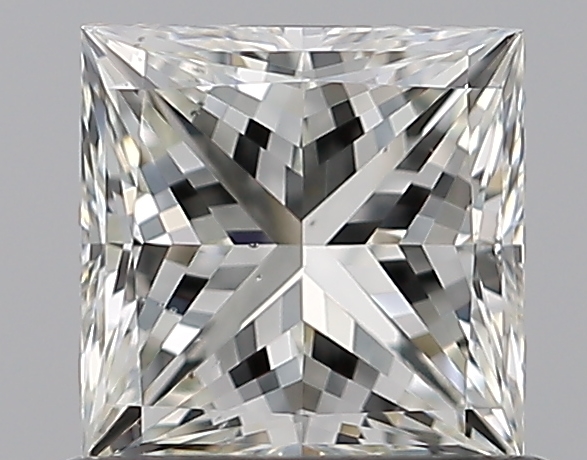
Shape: princess
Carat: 0.8
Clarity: VS2
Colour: I
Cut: EX
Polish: EX
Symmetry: VG
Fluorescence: N
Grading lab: GIA
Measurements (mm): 5.08 x 5.05 x 3.72